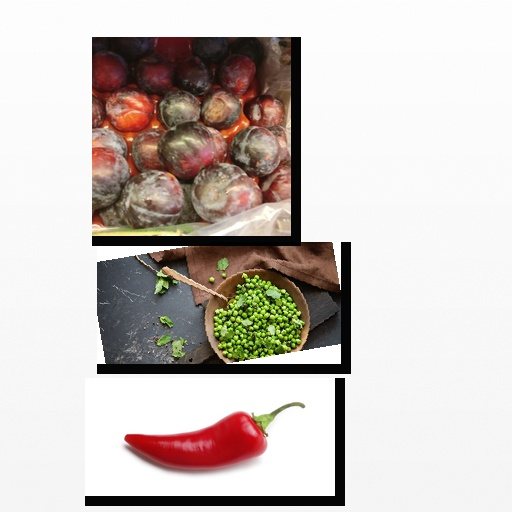
Food items: peas, plum, chili_pepper